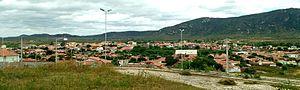
Marcelino Vieira est une municipalité brésilienne située dans l'État du Rio Grande do Norte.